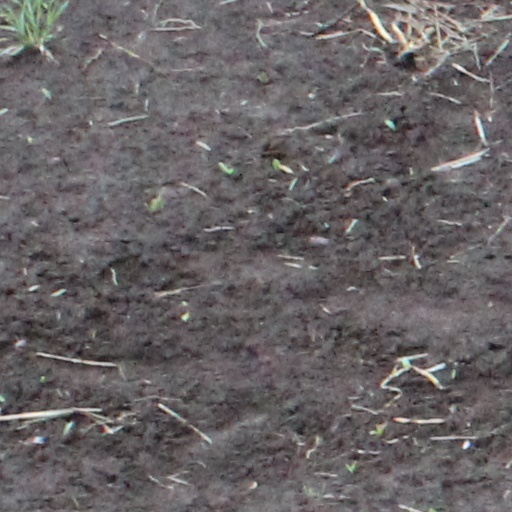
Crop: wheat